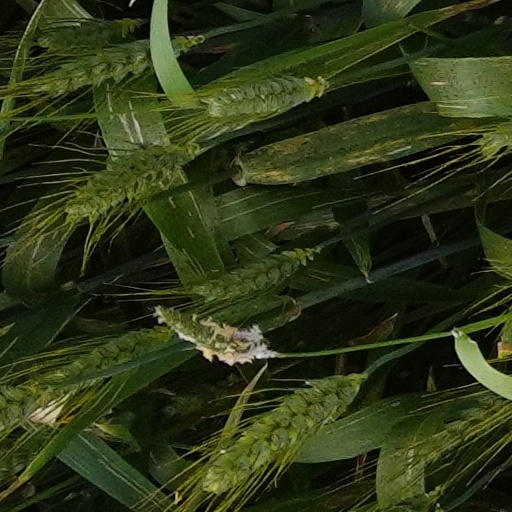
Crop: wheat